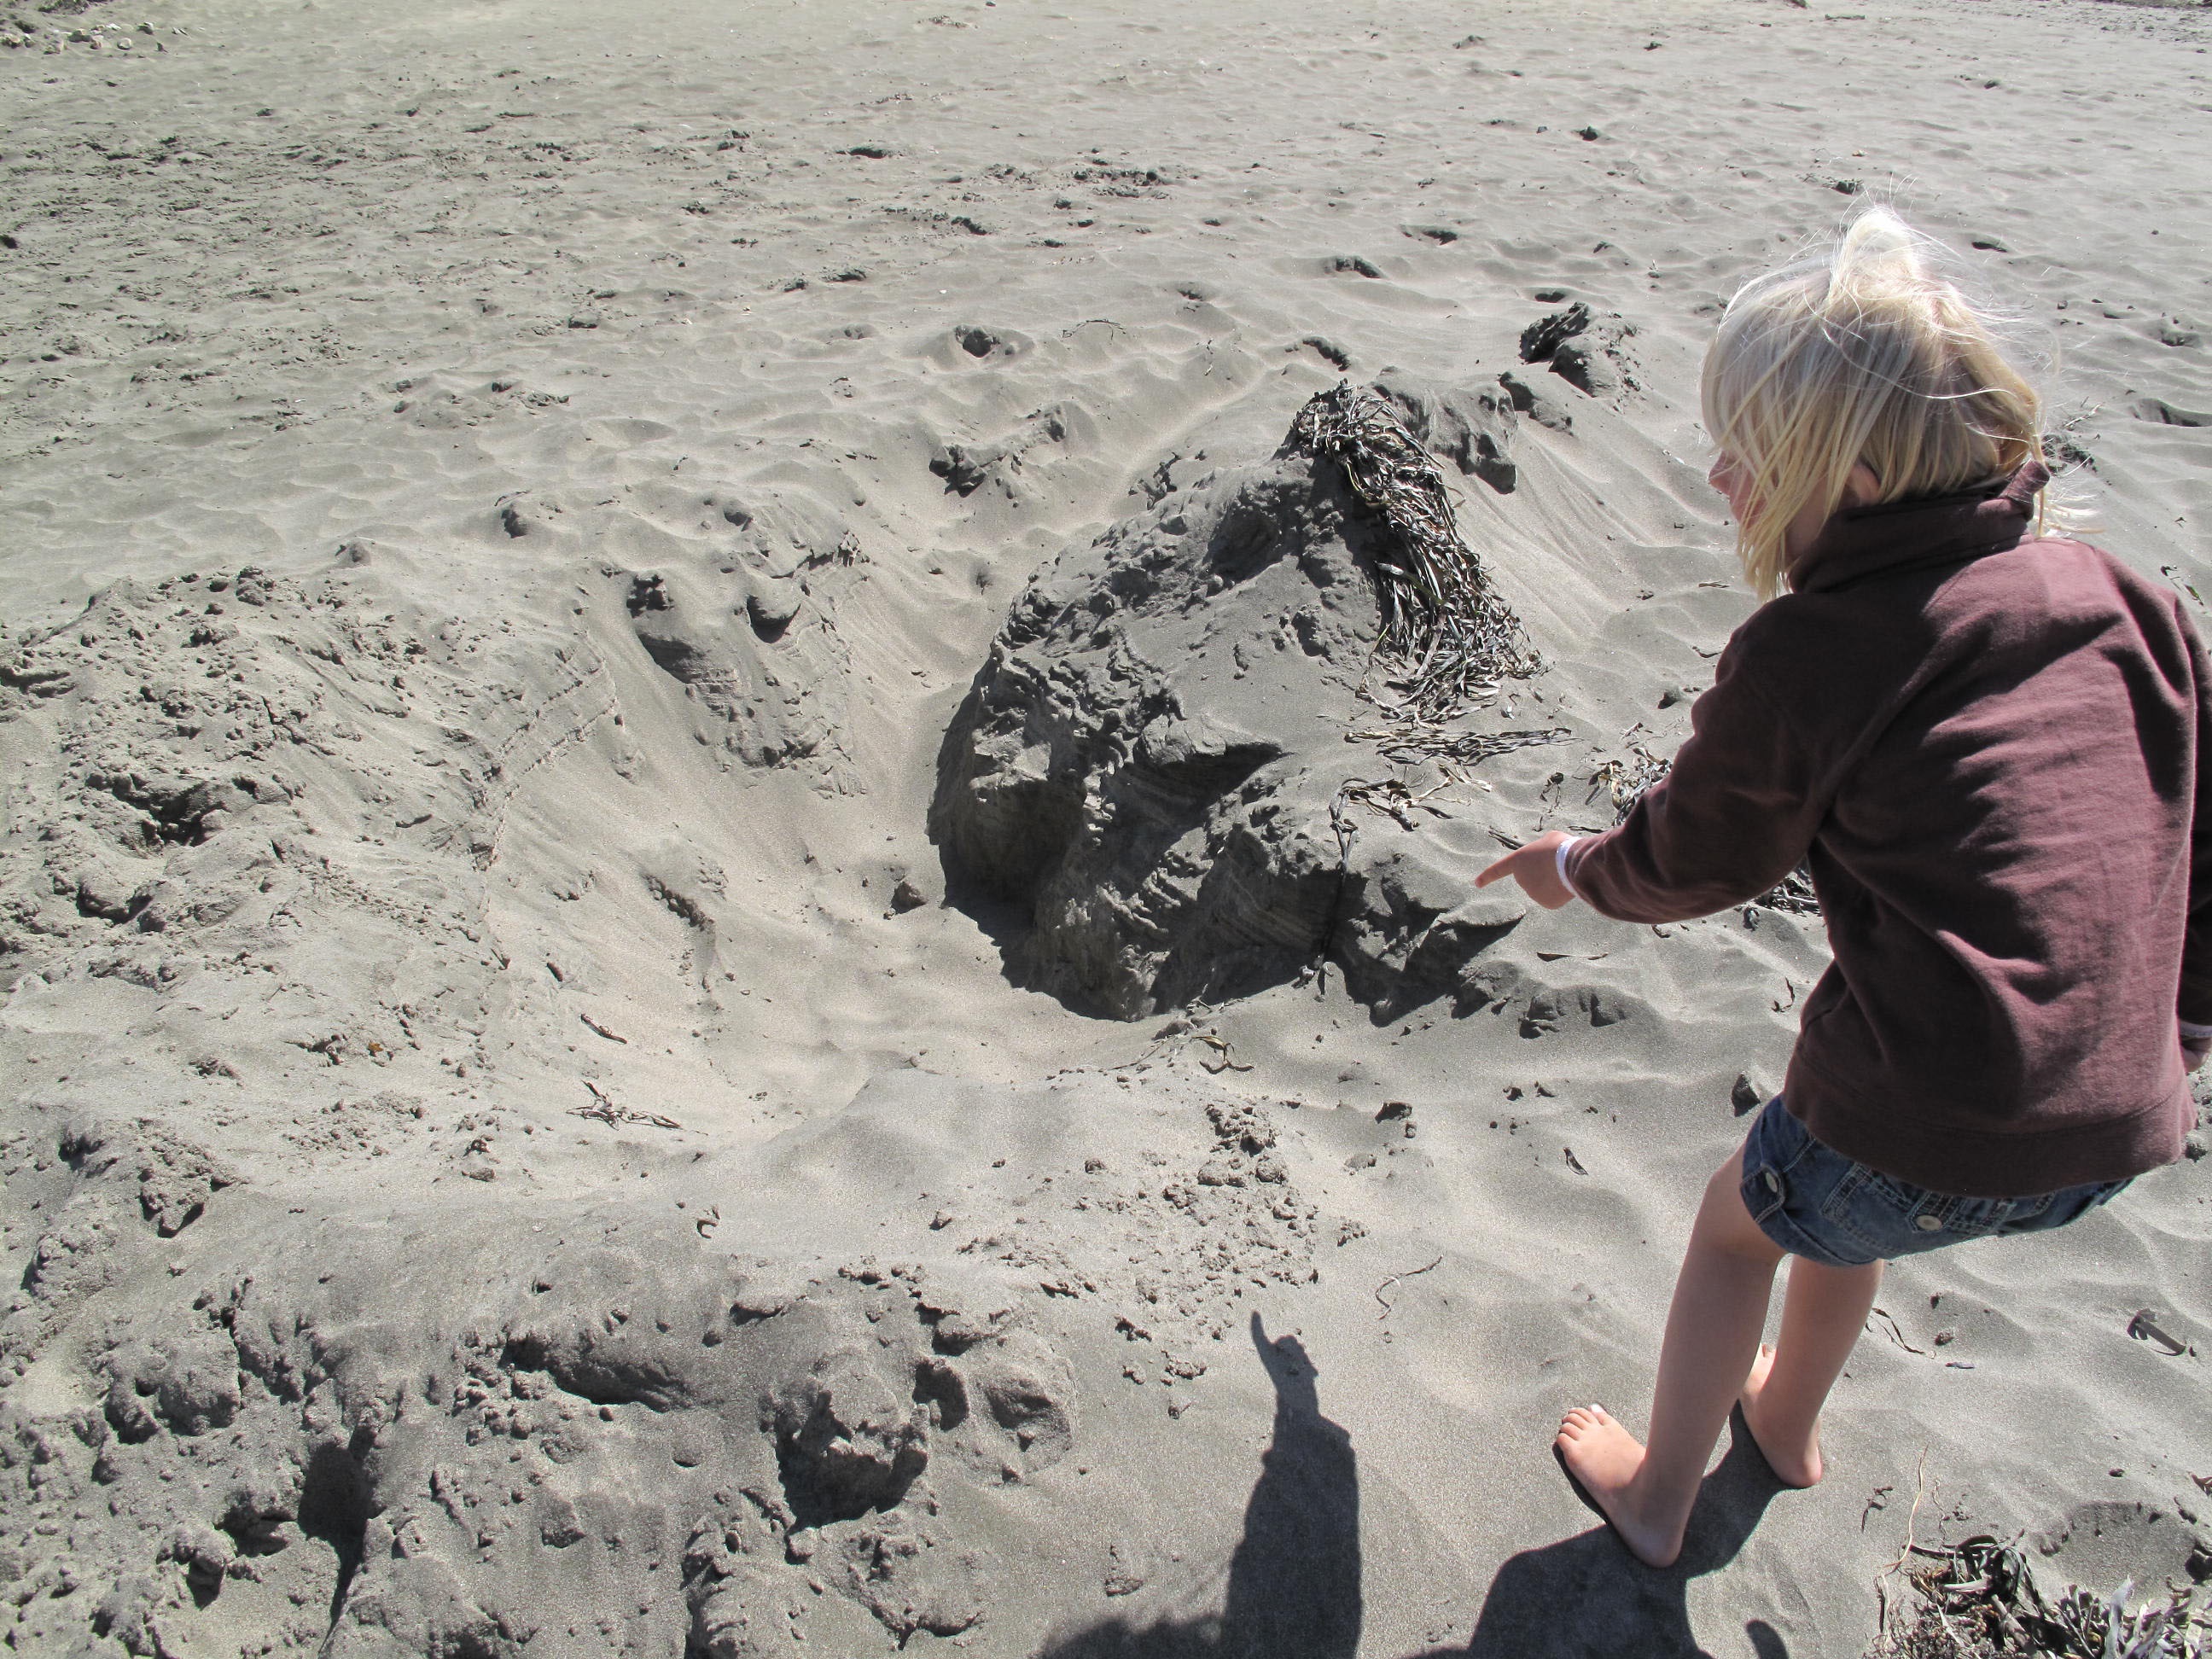
beach, sea, coast, sand, rock, person, snow, winter, girl, play, shore, wave, female, ice, mud, weather, shadow, brown, child, blonde, material, grey, geology, blond, pointing